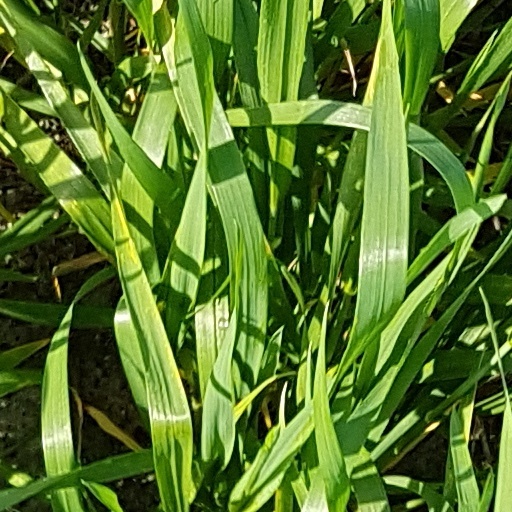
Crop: wheat